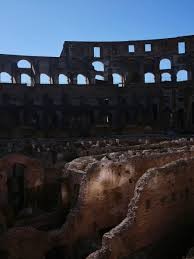
Landmark: Roman Colosseum